Vinslöv Church

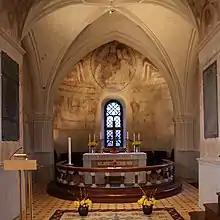
Early medieval paintings in the apse

The church dates from the first half of the 12th century. Originally it consisted of a broad, western tower, a nave, a chancel and an apse. In the 15th century, an earlier ceiling was replaced with vaults. Further changes was made after the end of the Middle Ages. In 1759, the upper part of the tower was rebuilt and slightly later the church was enlarged towards the north. In 1872, a southern transept arm was also added. A renovation was carried out in 1916–1918 by .